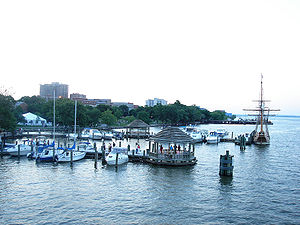
Alexandria (Virginia)
Alexandria er en by i delstaten Virginia beliggende på Potomacfloden nær Washington, D.C. Byens indbyggertal er 148.892.